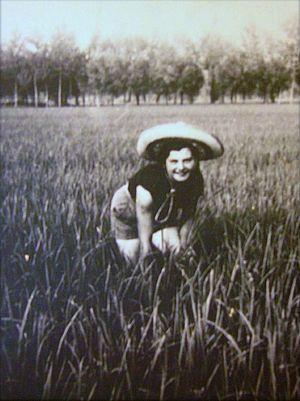
Photo d'une Mondina. Il s'agit de la photo d'une personne ayant travaillé comme mondina dans sa jeunesse. Argia Granuzzo l'a personnellement rencontrée dans sa maison de retraite au mur de laquelle était apposée la photo.
Une mondina, ou mondariso est une ouvrière saisonnière des rizières des plaines padane et venete de la fin du XIXᵉ et de la première moitié du XXᵉ siècle.